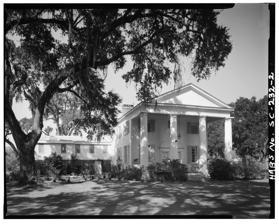
Building: Annandale Plantation (Georgetown County, South Carolina)
Country: United States of America
Year built: 1833
Historic house in South Carolina, United States United States historic place Annandale Plantation (Millbrook) U.S. National Register of Historic Places Annandale Plantation House — front facade (c. 1930s) Show map of South Carolina Show map of the United States Location 14 miles (23 km) south of Georgetown , between South Carolina Highways 18 and 30, in Georgetown County, South Carolina . Coordinates 33°13′01″N 79°18′10″W / 33.21694°N 79.30278°W / 33.21694; -79.30278 Area 14 acres (5.7 ha) Built c. 1833 ( 1833 ) , c. 1880, 1966 Built by Johnstone, Andrew Architectural style Greek Revival NRHP reference No. 73001709 Added to NRHP October 25, 1973 Annandale Plantation , originally known as Millbrook , is a historic plantation house located near Georgetown , in Georgetown County, South Carolina . History First called Millbrook, the Annandale plantation was developed beginning in the 1790s by Andrew Johnston, son of a planter in the county. The main house was built by his grandson and namesake Andrew Johnston (1805-1864) about 1833. He changed the spelling of his surname to "Johnstone" and renamed the plantation as Annandale, honoring their ancestral birthplace in Scotland. The house is a two-story, Greek Revival style residence. It has a Tuscan order - inspired portico . its most notable architectural features are the details around the windows. A rear addition was added about 1880, and well-integrated into the design. A north wing was added in 1966. George Alfred Trenholm bought the property in 1863; he served as Treasurer of the Confederate States of America (June 18, 1864 – April 7, 1865). He also served in the state legislature. His son-in-law sold the plantation in 1898 to the Santee Rice Company. It sold the property to Wayne Darlington in 1911. In 1919 after World War I, the Reeves family of North Carolina bought it, and were still owners in 1973, when the property was listed on the National Register of Historic Places. They renovated it. The Annandale property includes two outbuildings, of the many that would have originally served the plantation. A single surviving slave cabin, likely used by African-American workers after emancipation, has been converted into a recreation building. The plantation doctor's house is used as a private residence. The plantation was the site of the first tide-operated rice mill (c. 1792) constructed in the state. This was an innovation developed by Jonathan Lucas. During the 1850s, this was one of the most prosperous rice plantations in the state, where the owner worked 230 slaves. They produced 900,000 pounds of rice annually. In 1955, the owners of Annadale successfully sued the South Carolina Public Service Authority for inverse condemnation after the construction of a dam on the Santee River resulted in damage to the property. The case eventually ended up in the South Carolina Supreme Court . The property was listed on the National Register of Historic Places in 1973. See also National Register of Historic Places listings in Georgetown County, South Carolina References